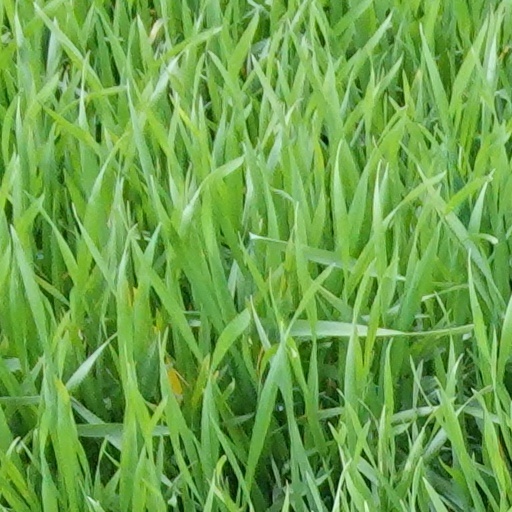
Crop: wheat